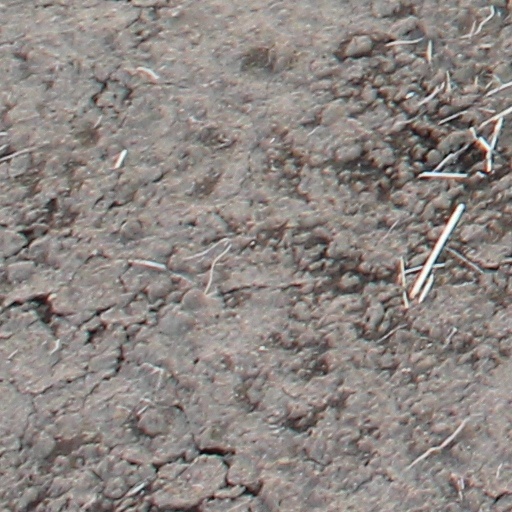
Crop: wheat